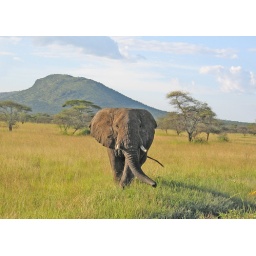
elephant in a field of gold